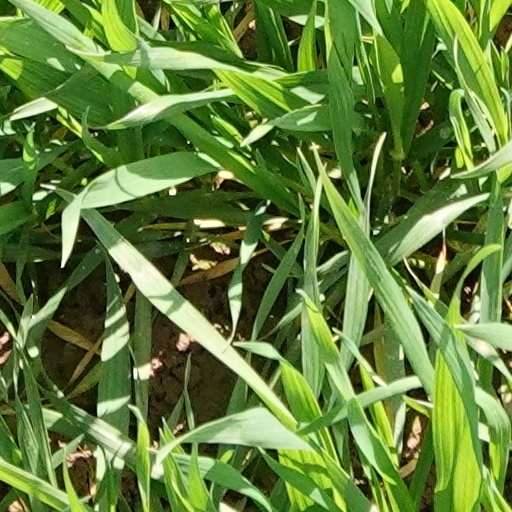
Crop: wheat